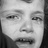
Emotion: sad